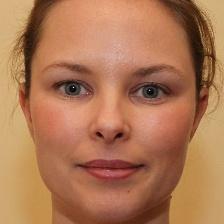
Label: faces